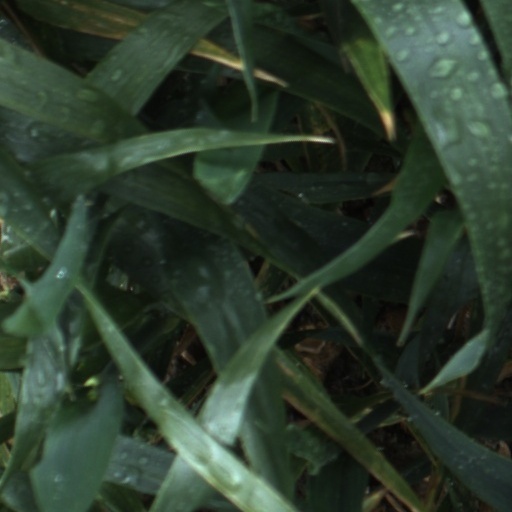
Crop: wheat